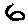
Label: 6